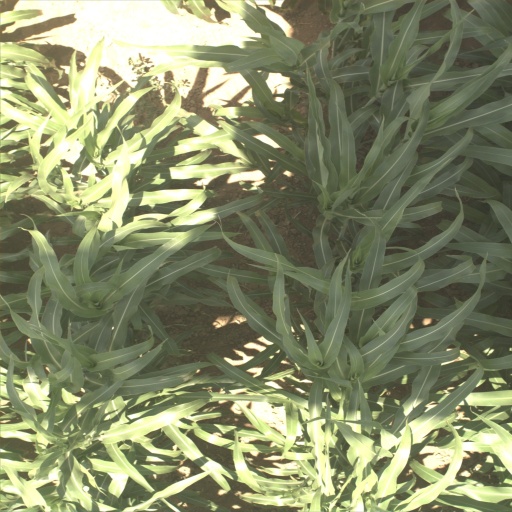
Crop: sorghum